Ian Thomas (town clerk)

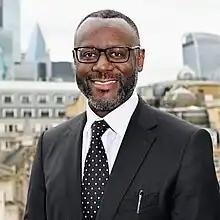
Ian Thomas, Town Clerk of London (2023)

Having served in local government for over 20 years, in 2023 Thomas was appointed as the 51st Town Clerk of London and Chief Executive of the City of London Corporation.